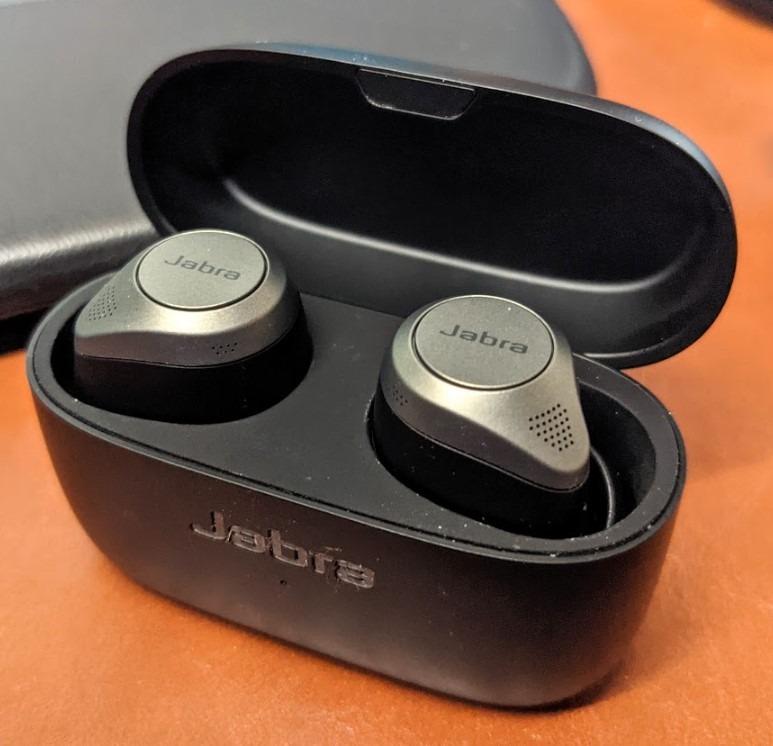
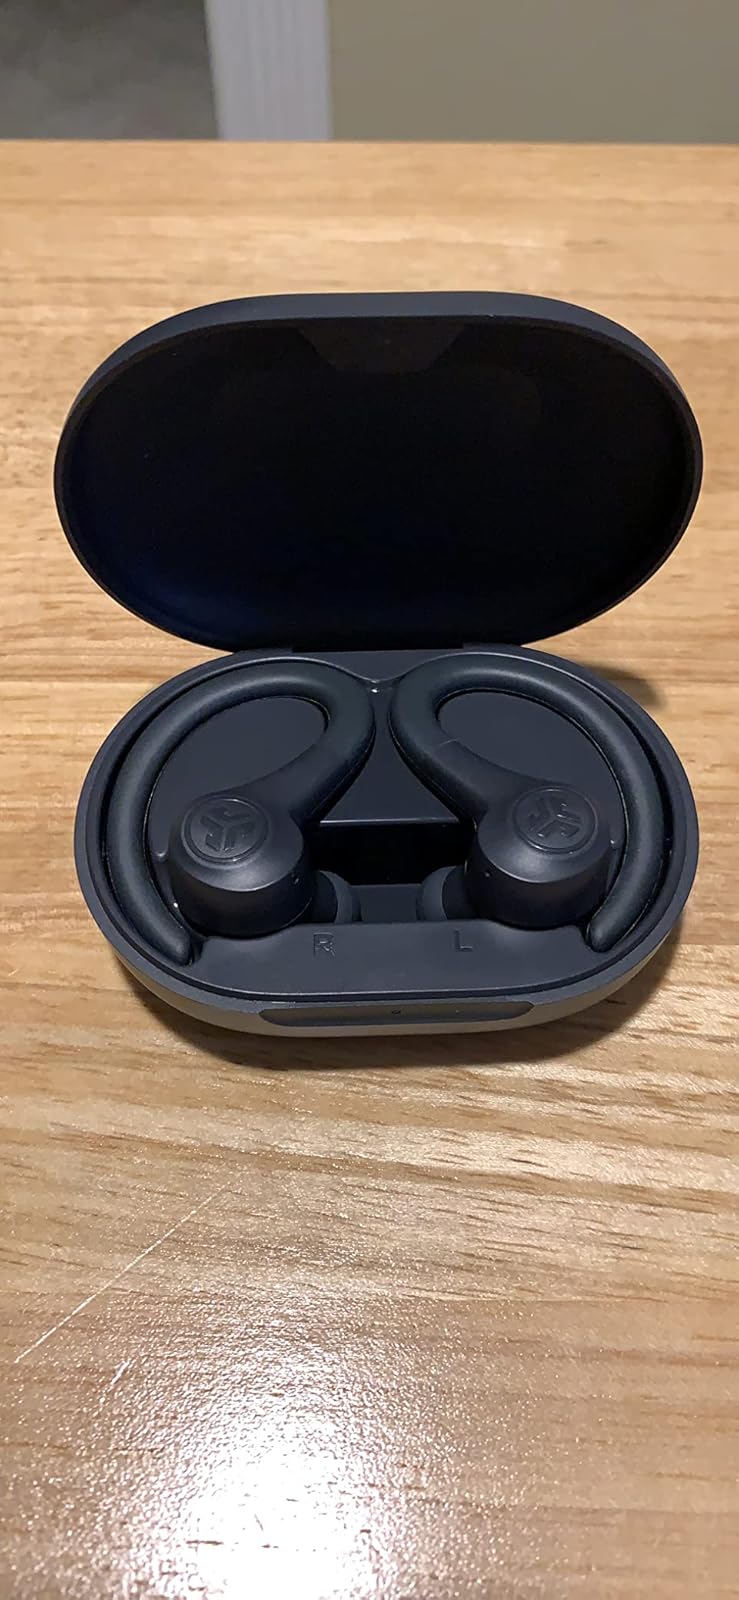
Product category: earbuds
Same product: no